Sayes Court

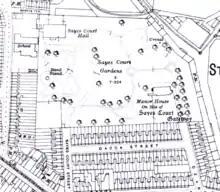
The extent of "Sayes Court Gardens" in 1914 and the location of the "Manor House".

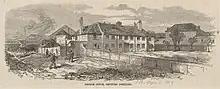
The Pension Office, Deptford Dockyard, in 1869.

It remained the St Nicholas parish workhouse from 1759 to 1848. In 1852 it was used as a penal transportation depot, and in 1853 it was a factory for transportee clothing. In 1856 the whole site was sold to the Admiralty.